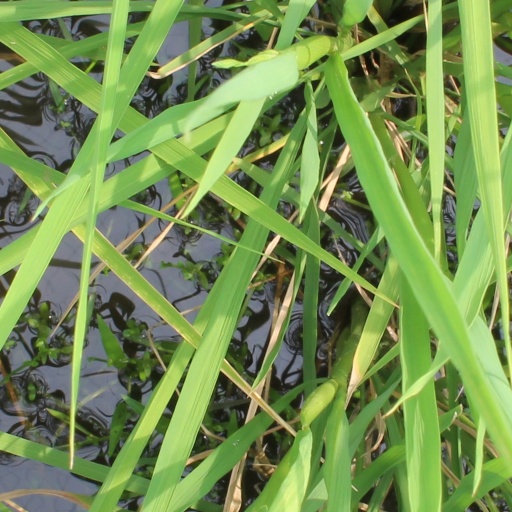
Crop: rice